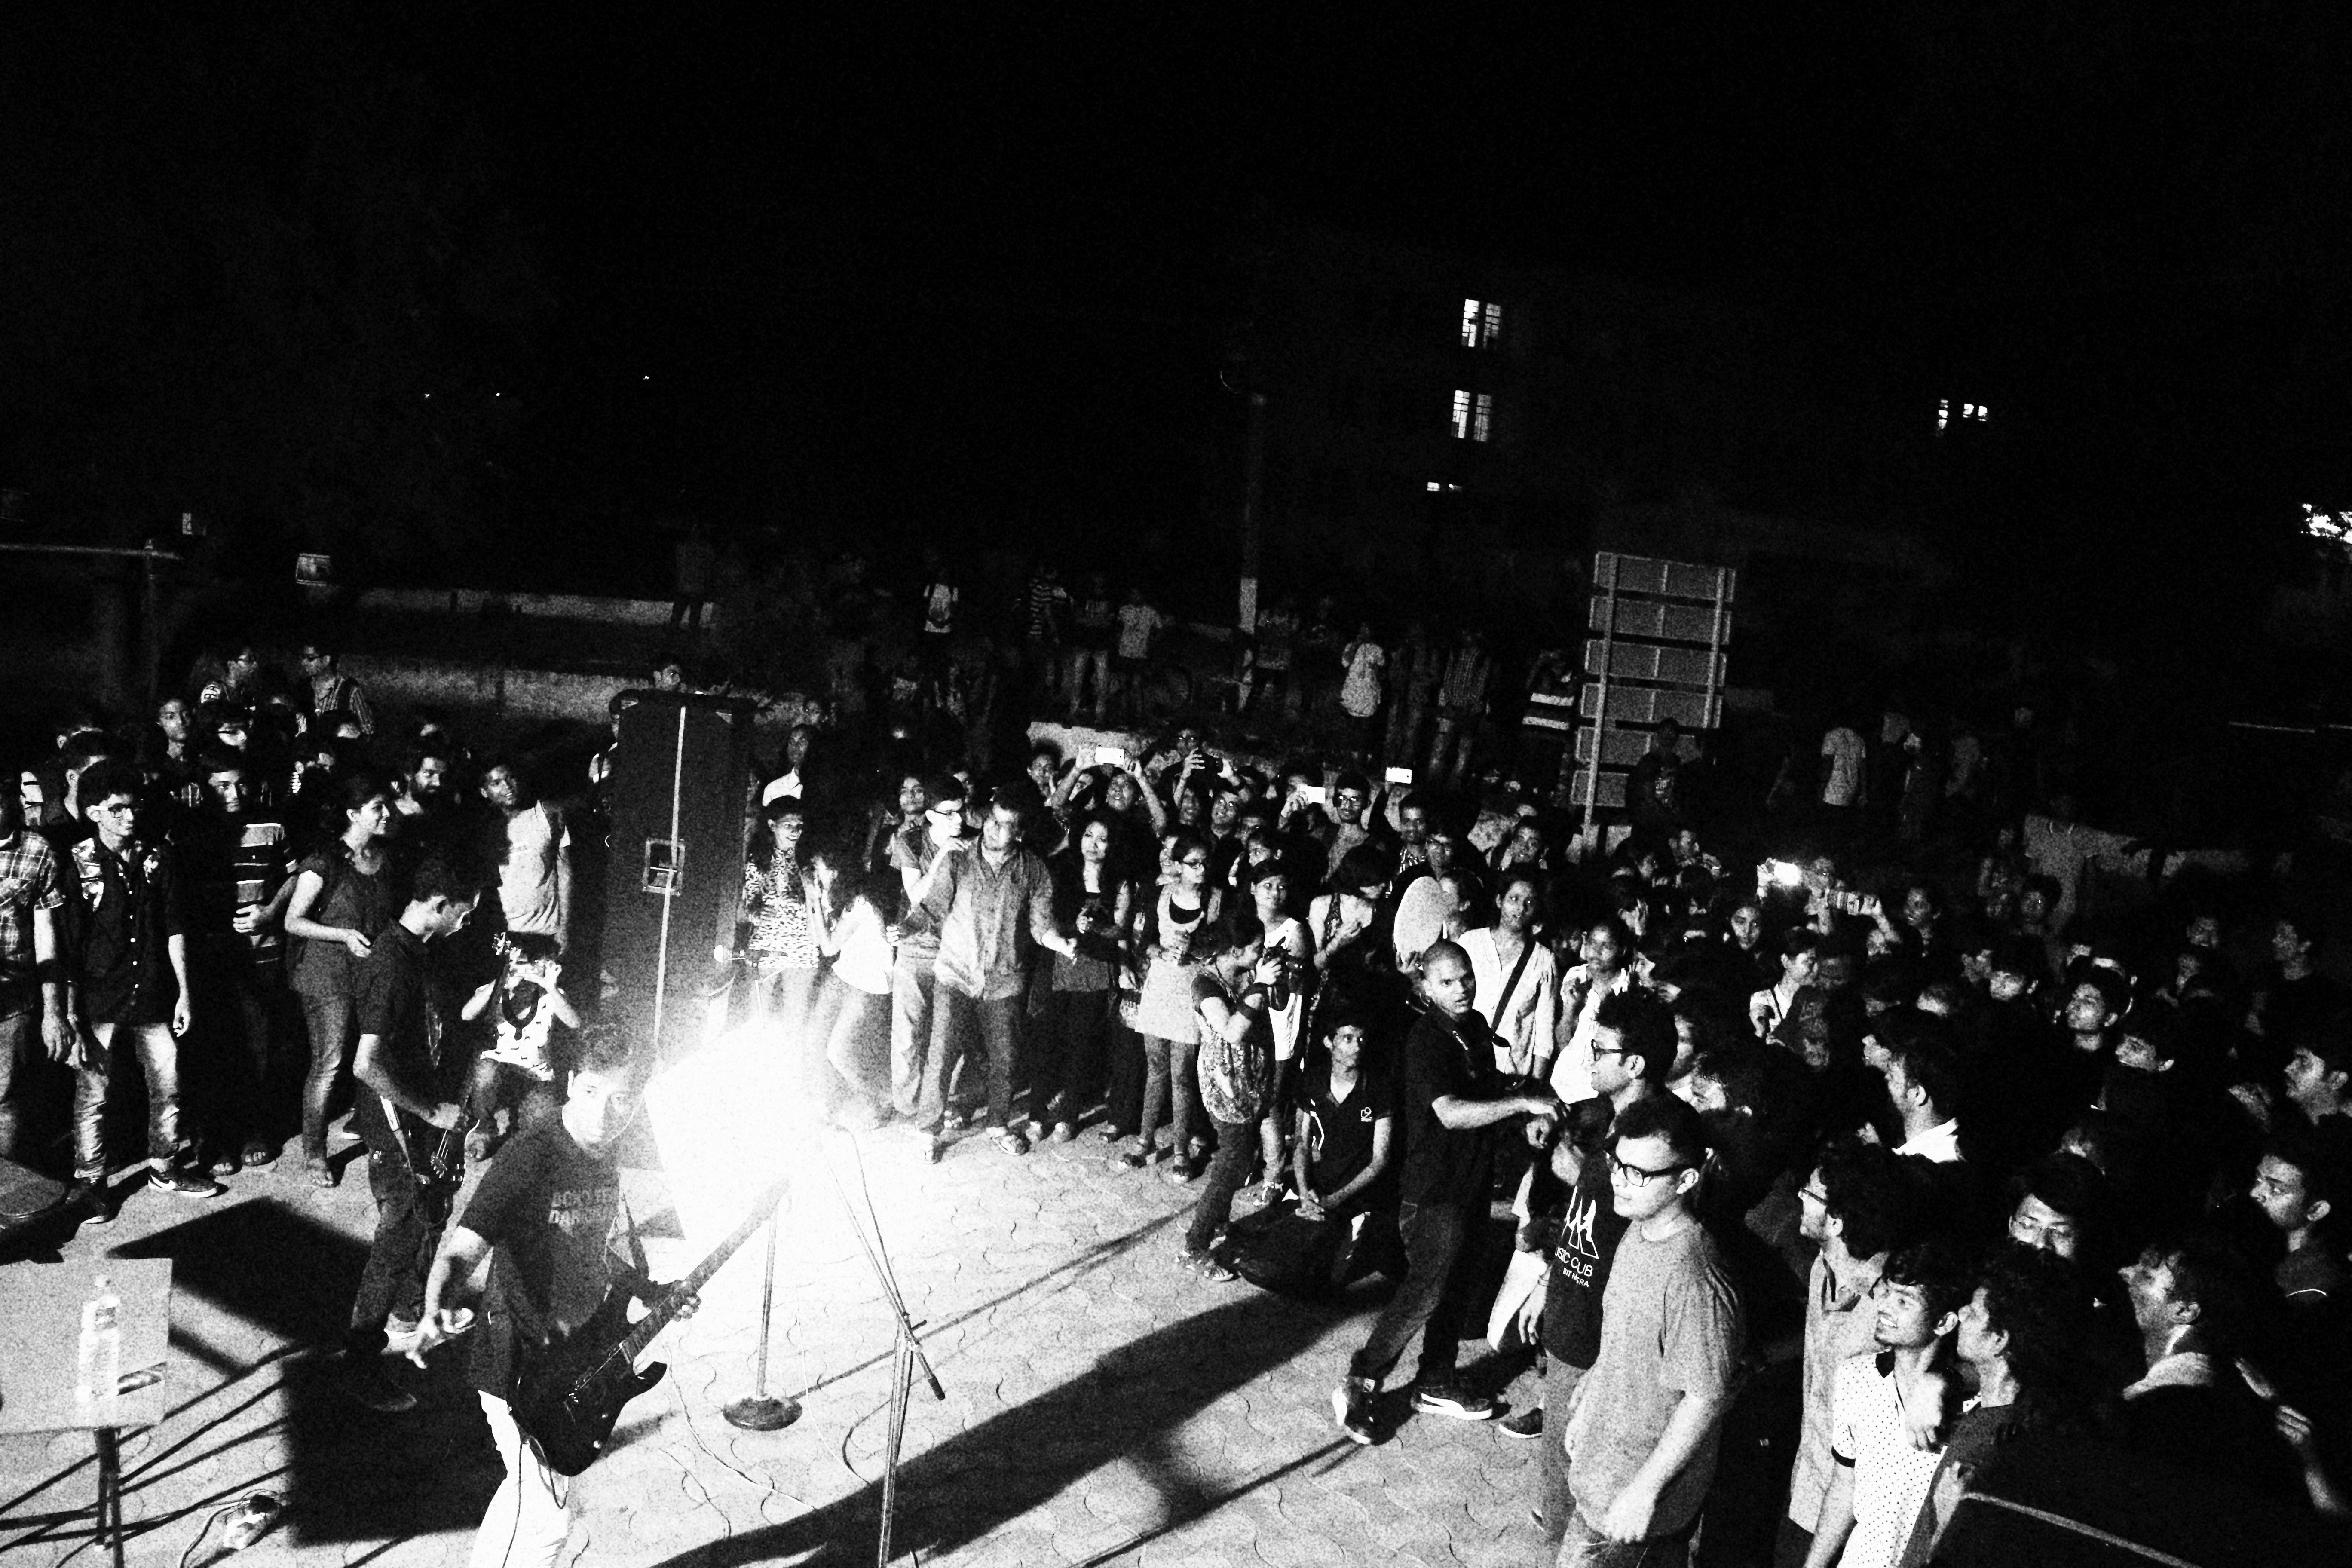
black and white, people, crowd, audience, musician, monochrome, monochrome photography